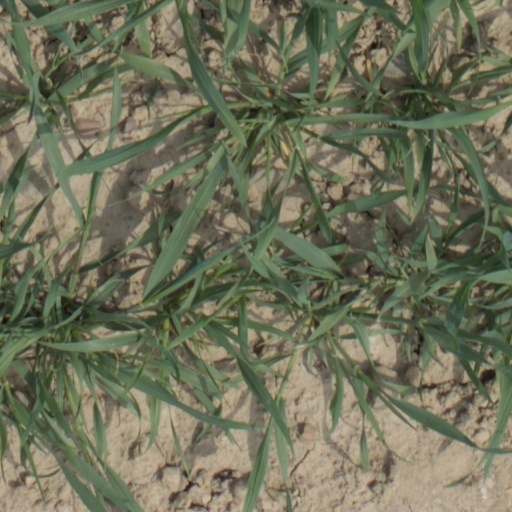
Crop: wheat